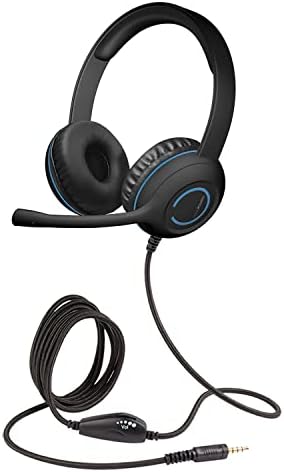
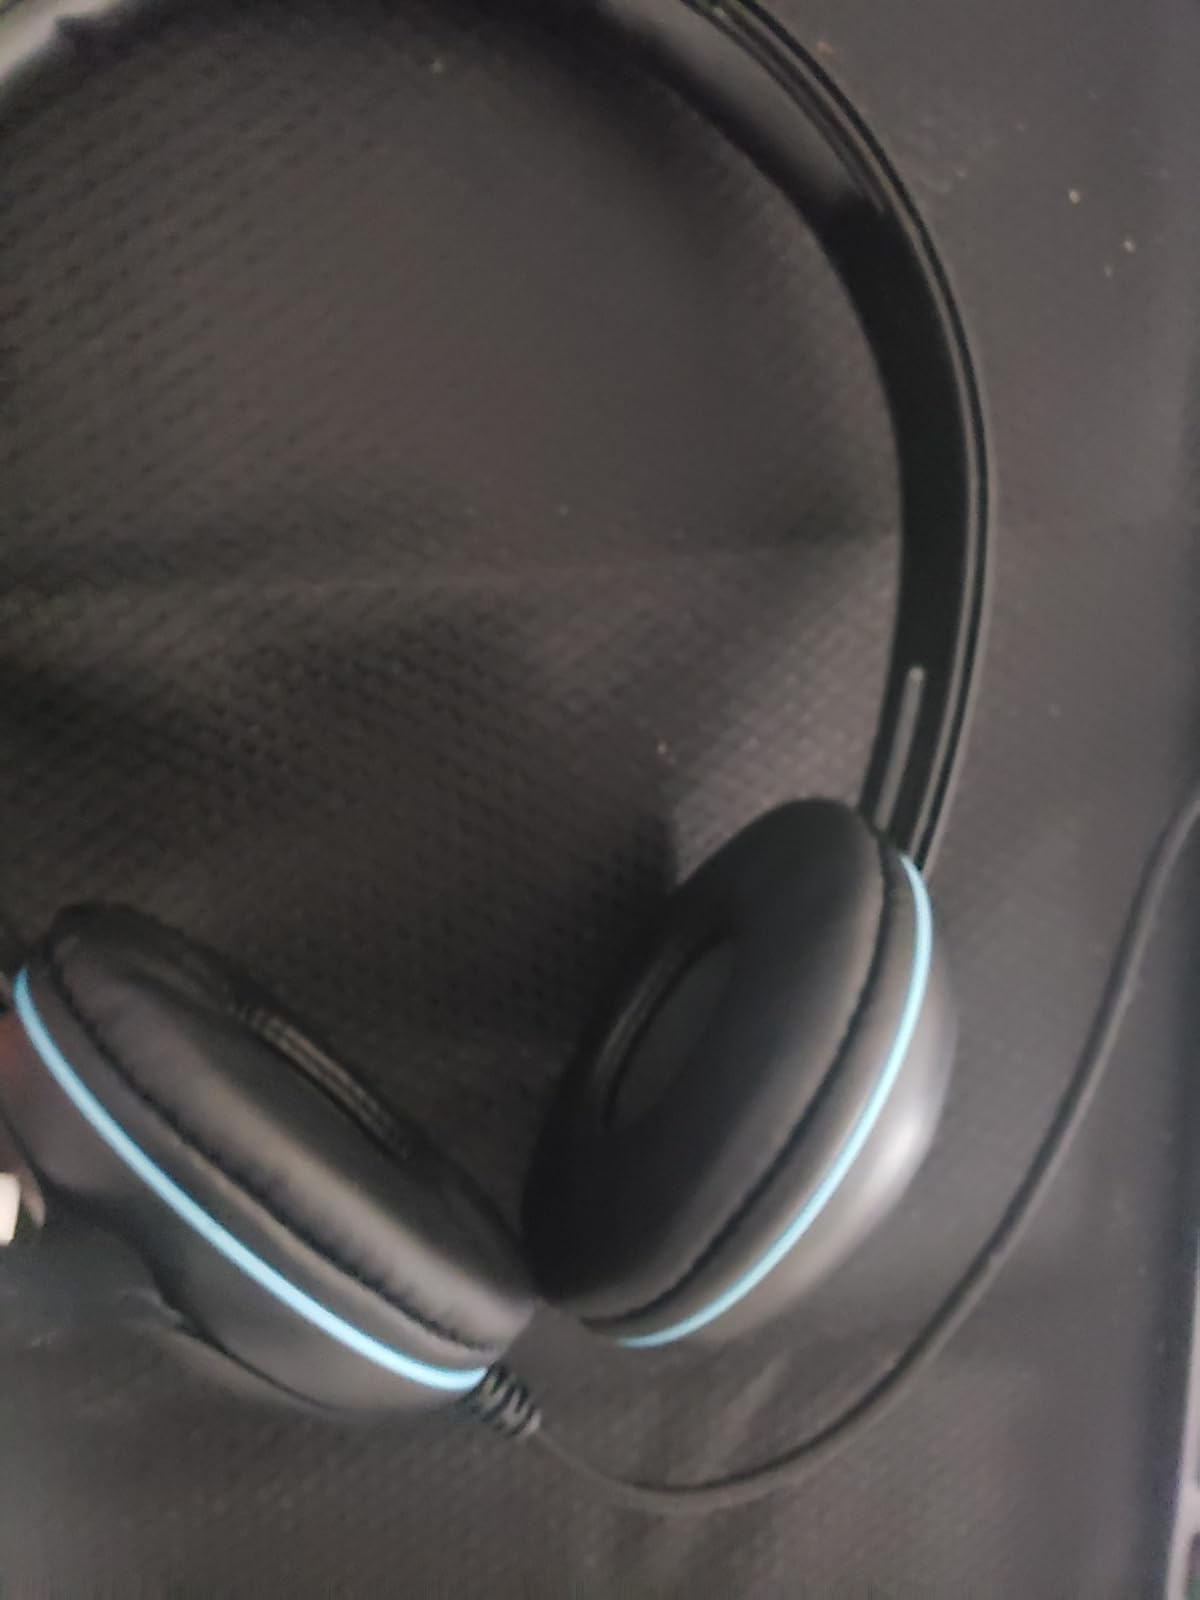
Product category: headphones
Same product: yes